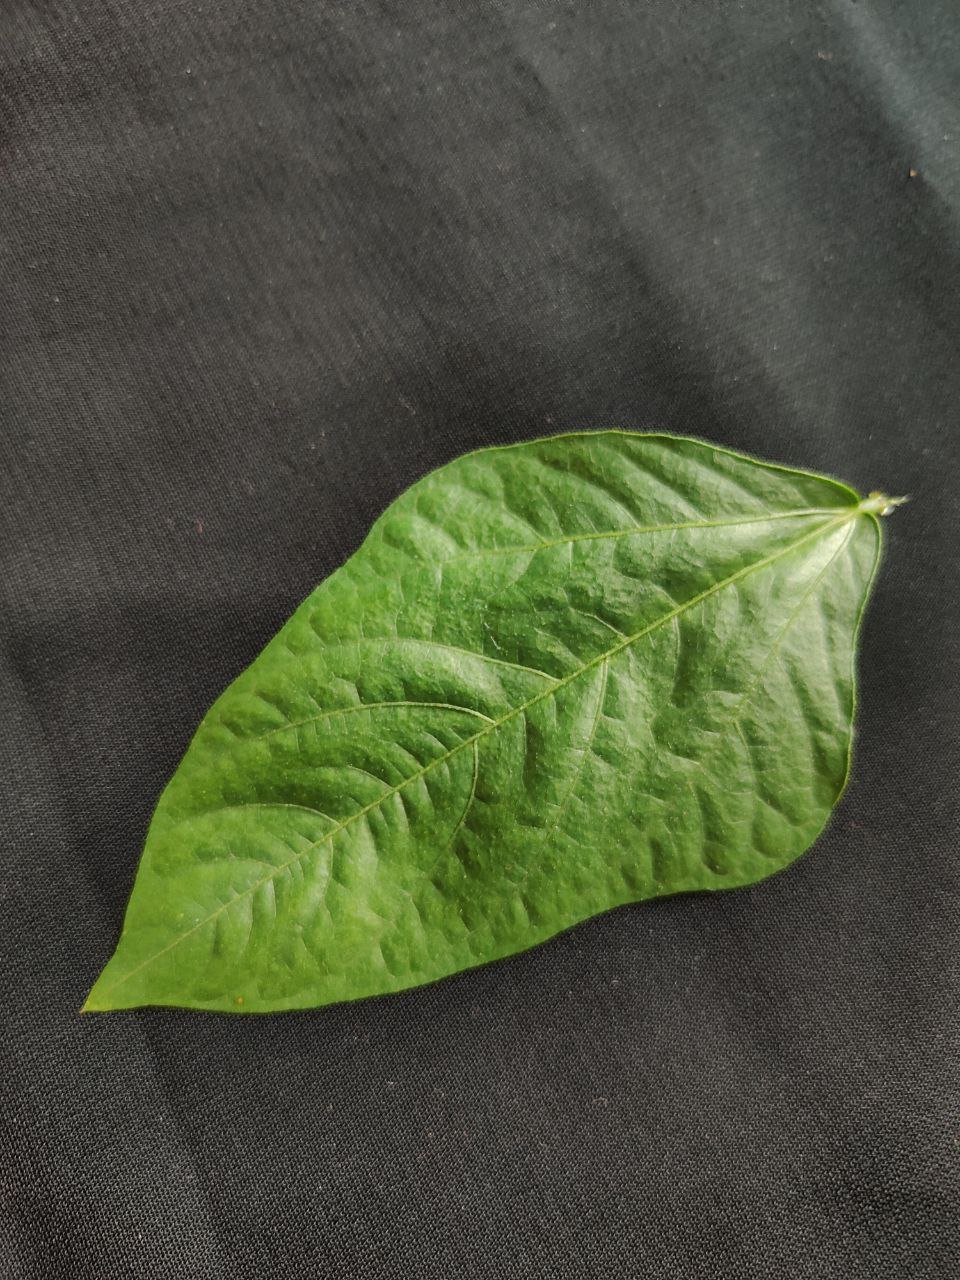
Crop: cowpea
Leaf condition: Fresh Leaf